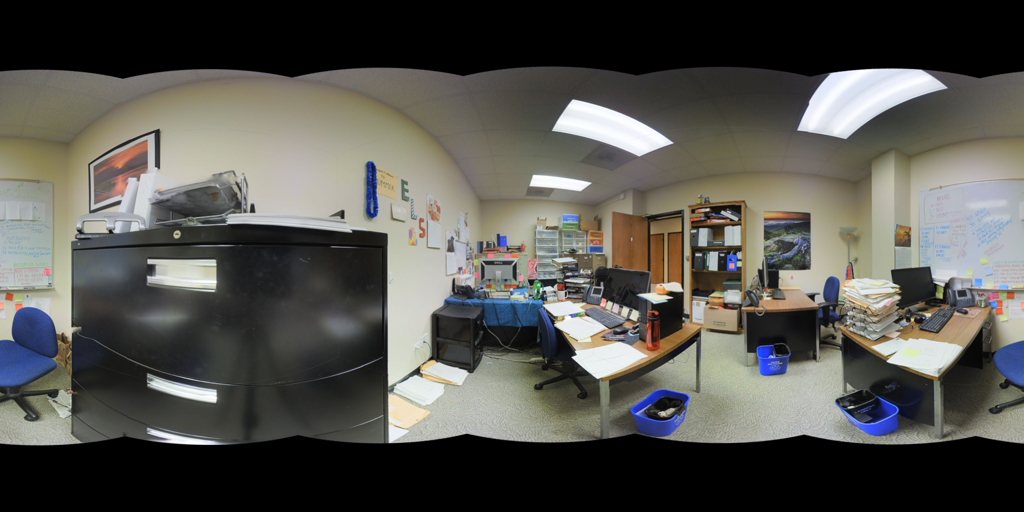
Referred object: door

Referred object: turn left to face the tall black filing cabinet

Referred object: the desk opposite the black filing cabinet